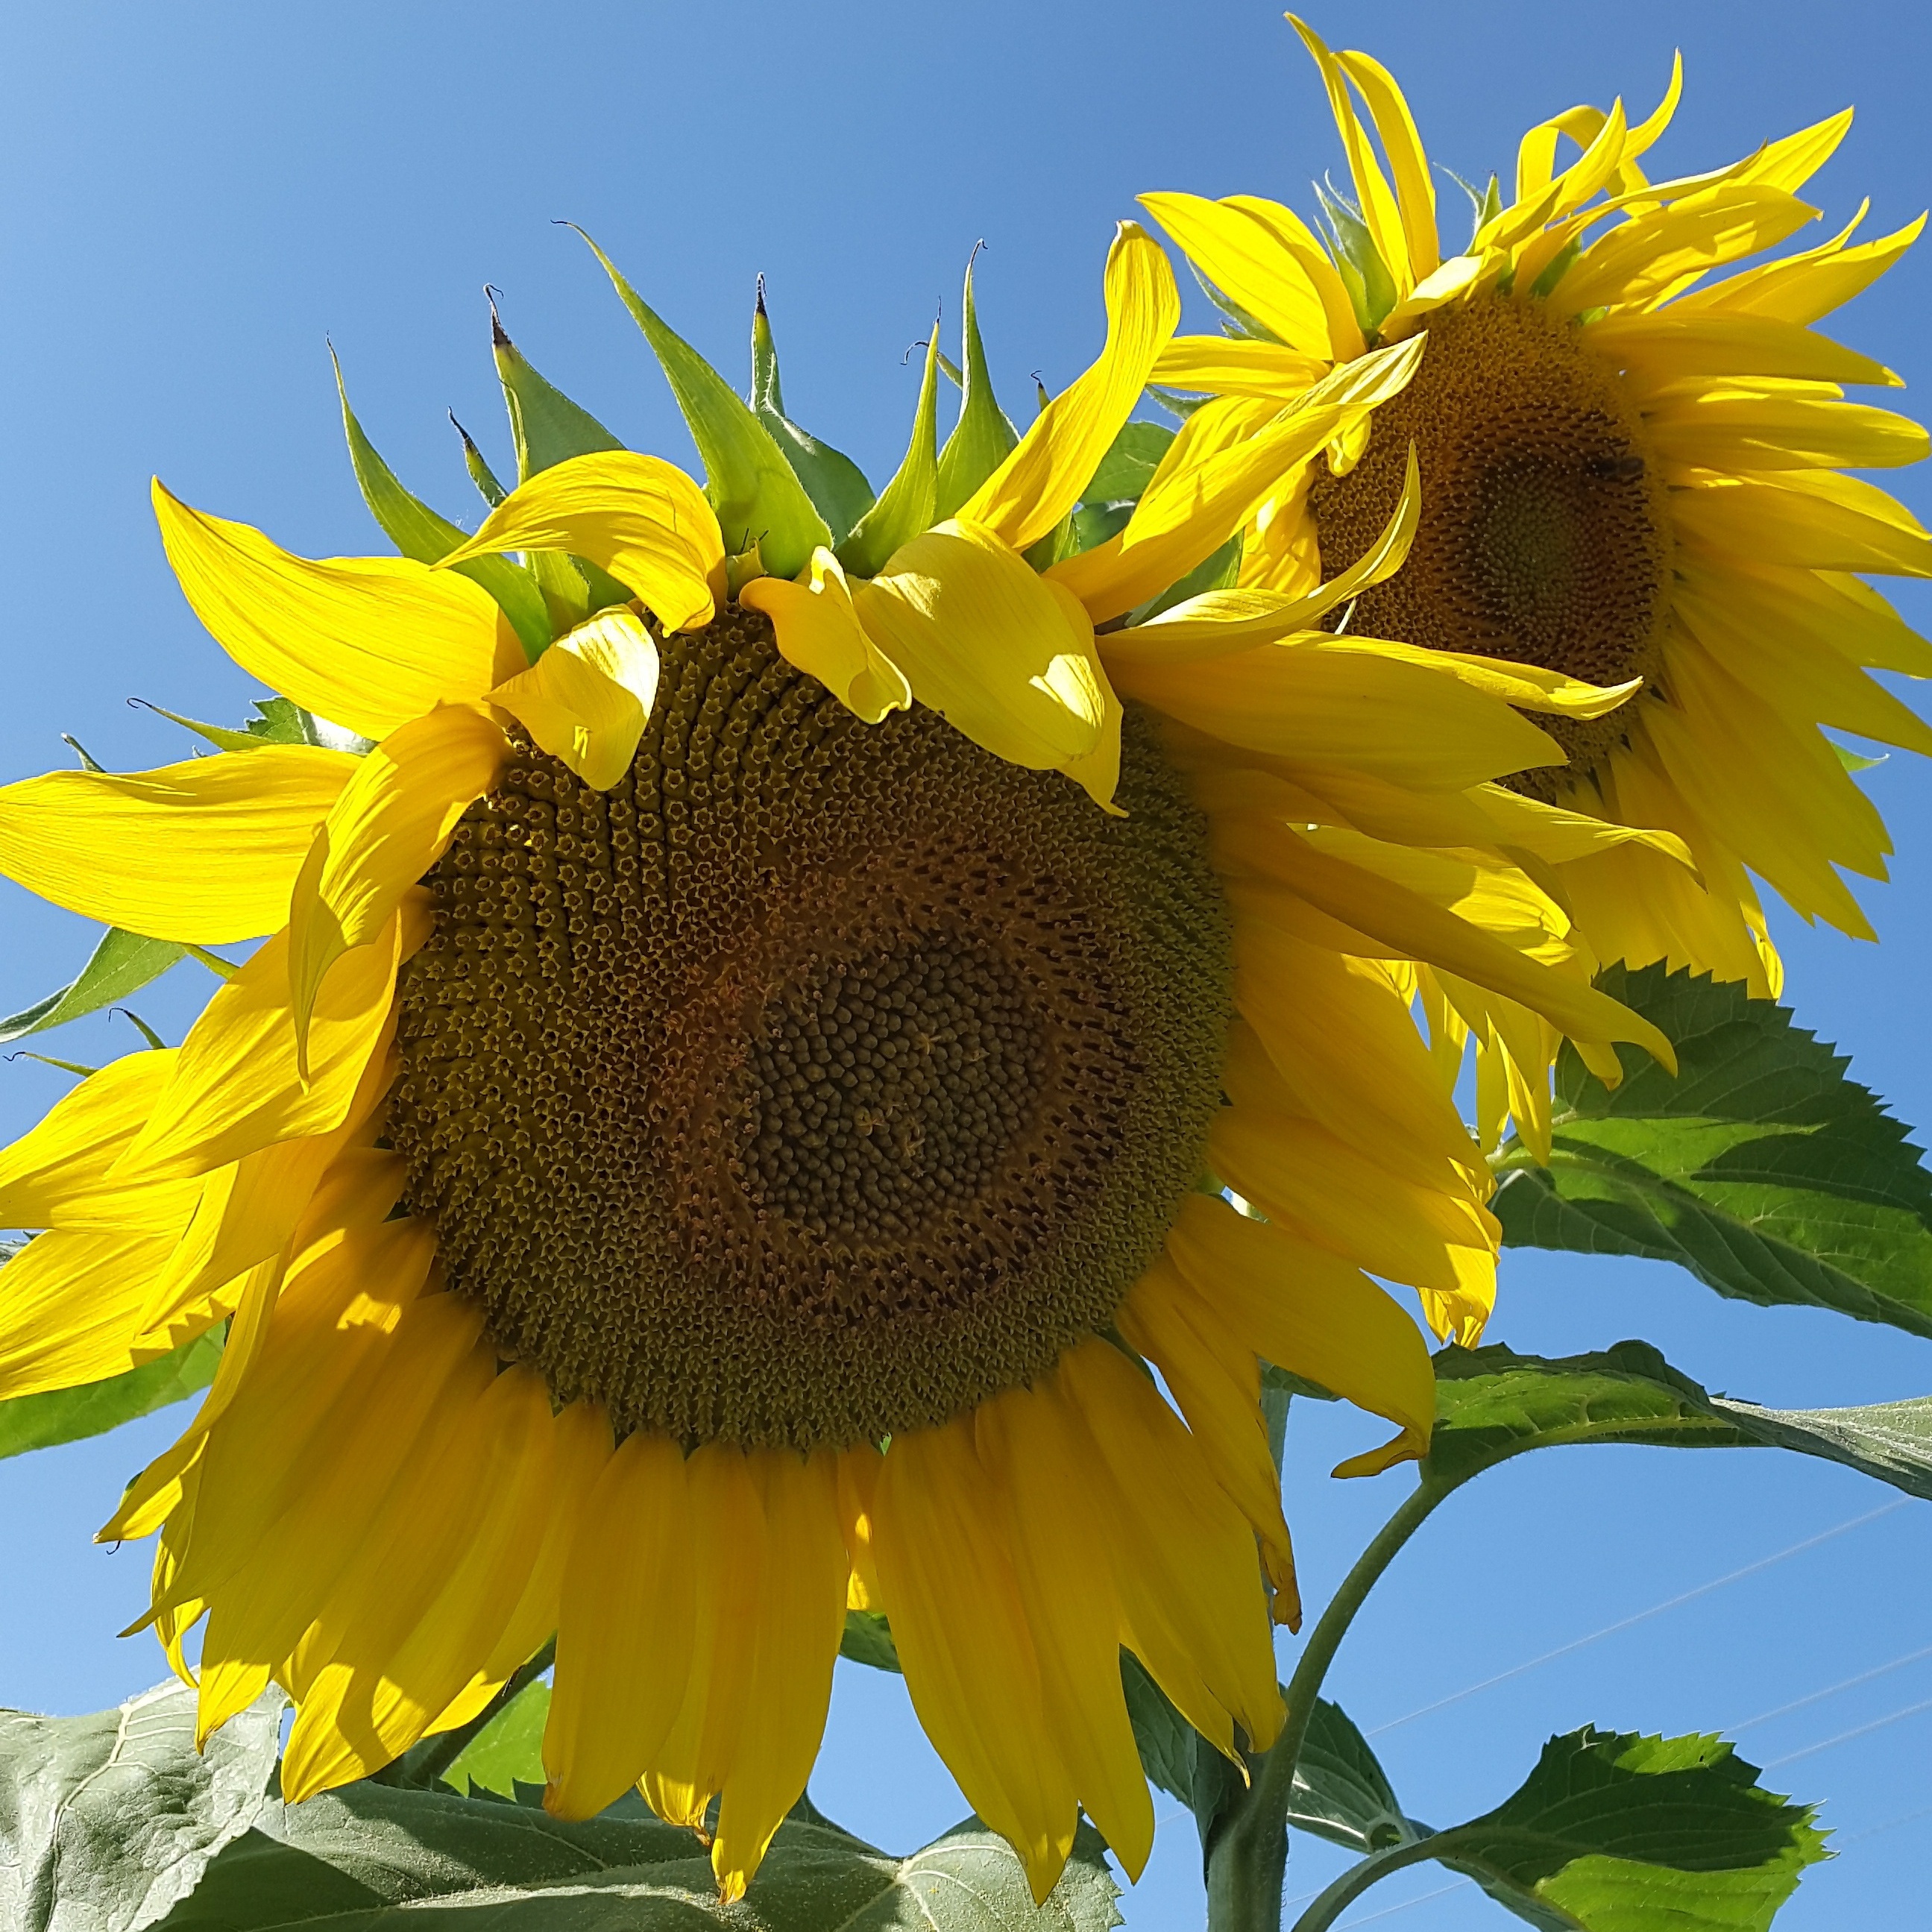
plant, sky, field, flower, summer, village, harvest, produce, yellow, flora, sunflower, flowers, beauty, dacha, vegetarian food, living nature, flowering plant, daisy family, asterales, sunflower seed, annual plant, land plant